Goodman (shopping centre)

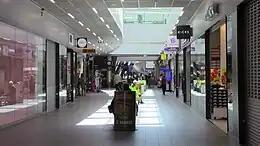
Goodman's corridor on the first floor.

Goodman is a shopping center located in the Hämeensaari district of the Hämeenlinna city center in Tavastia Proper, Finland, and it was opened on October 30, 2014. It is located on a deck built above Highway 3 (Helsinki–Tampere Highway), which runs through the city as a motorway. There are about 70 stores in the shopping center, many of which are new in Hämeenlinna. In the initial phase, the shopping center was implemented by the city of Hämeenlinna, the Finnish Transport Infrastructure Agency, the Häme Ely Center, HAMK Häme University of Applied Sciences and the construction company NCC.